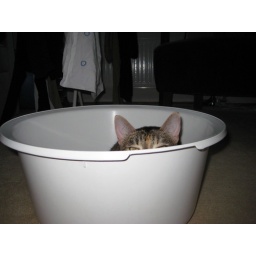
cat in bowl